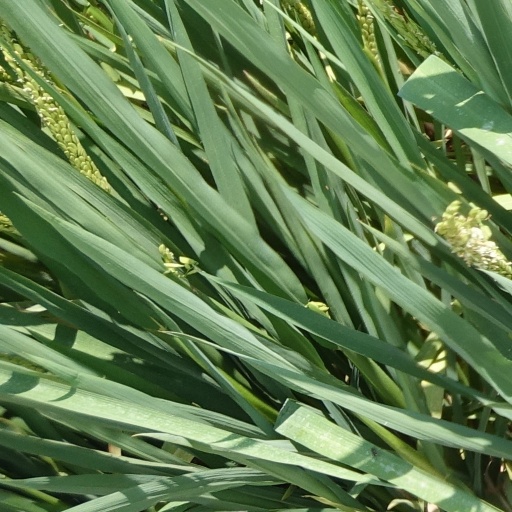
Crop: rice